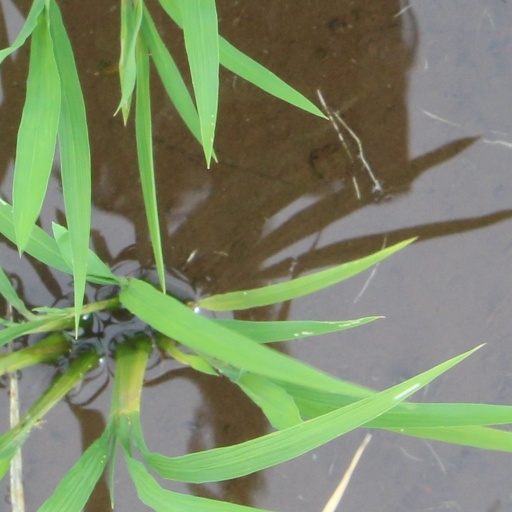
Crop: rice